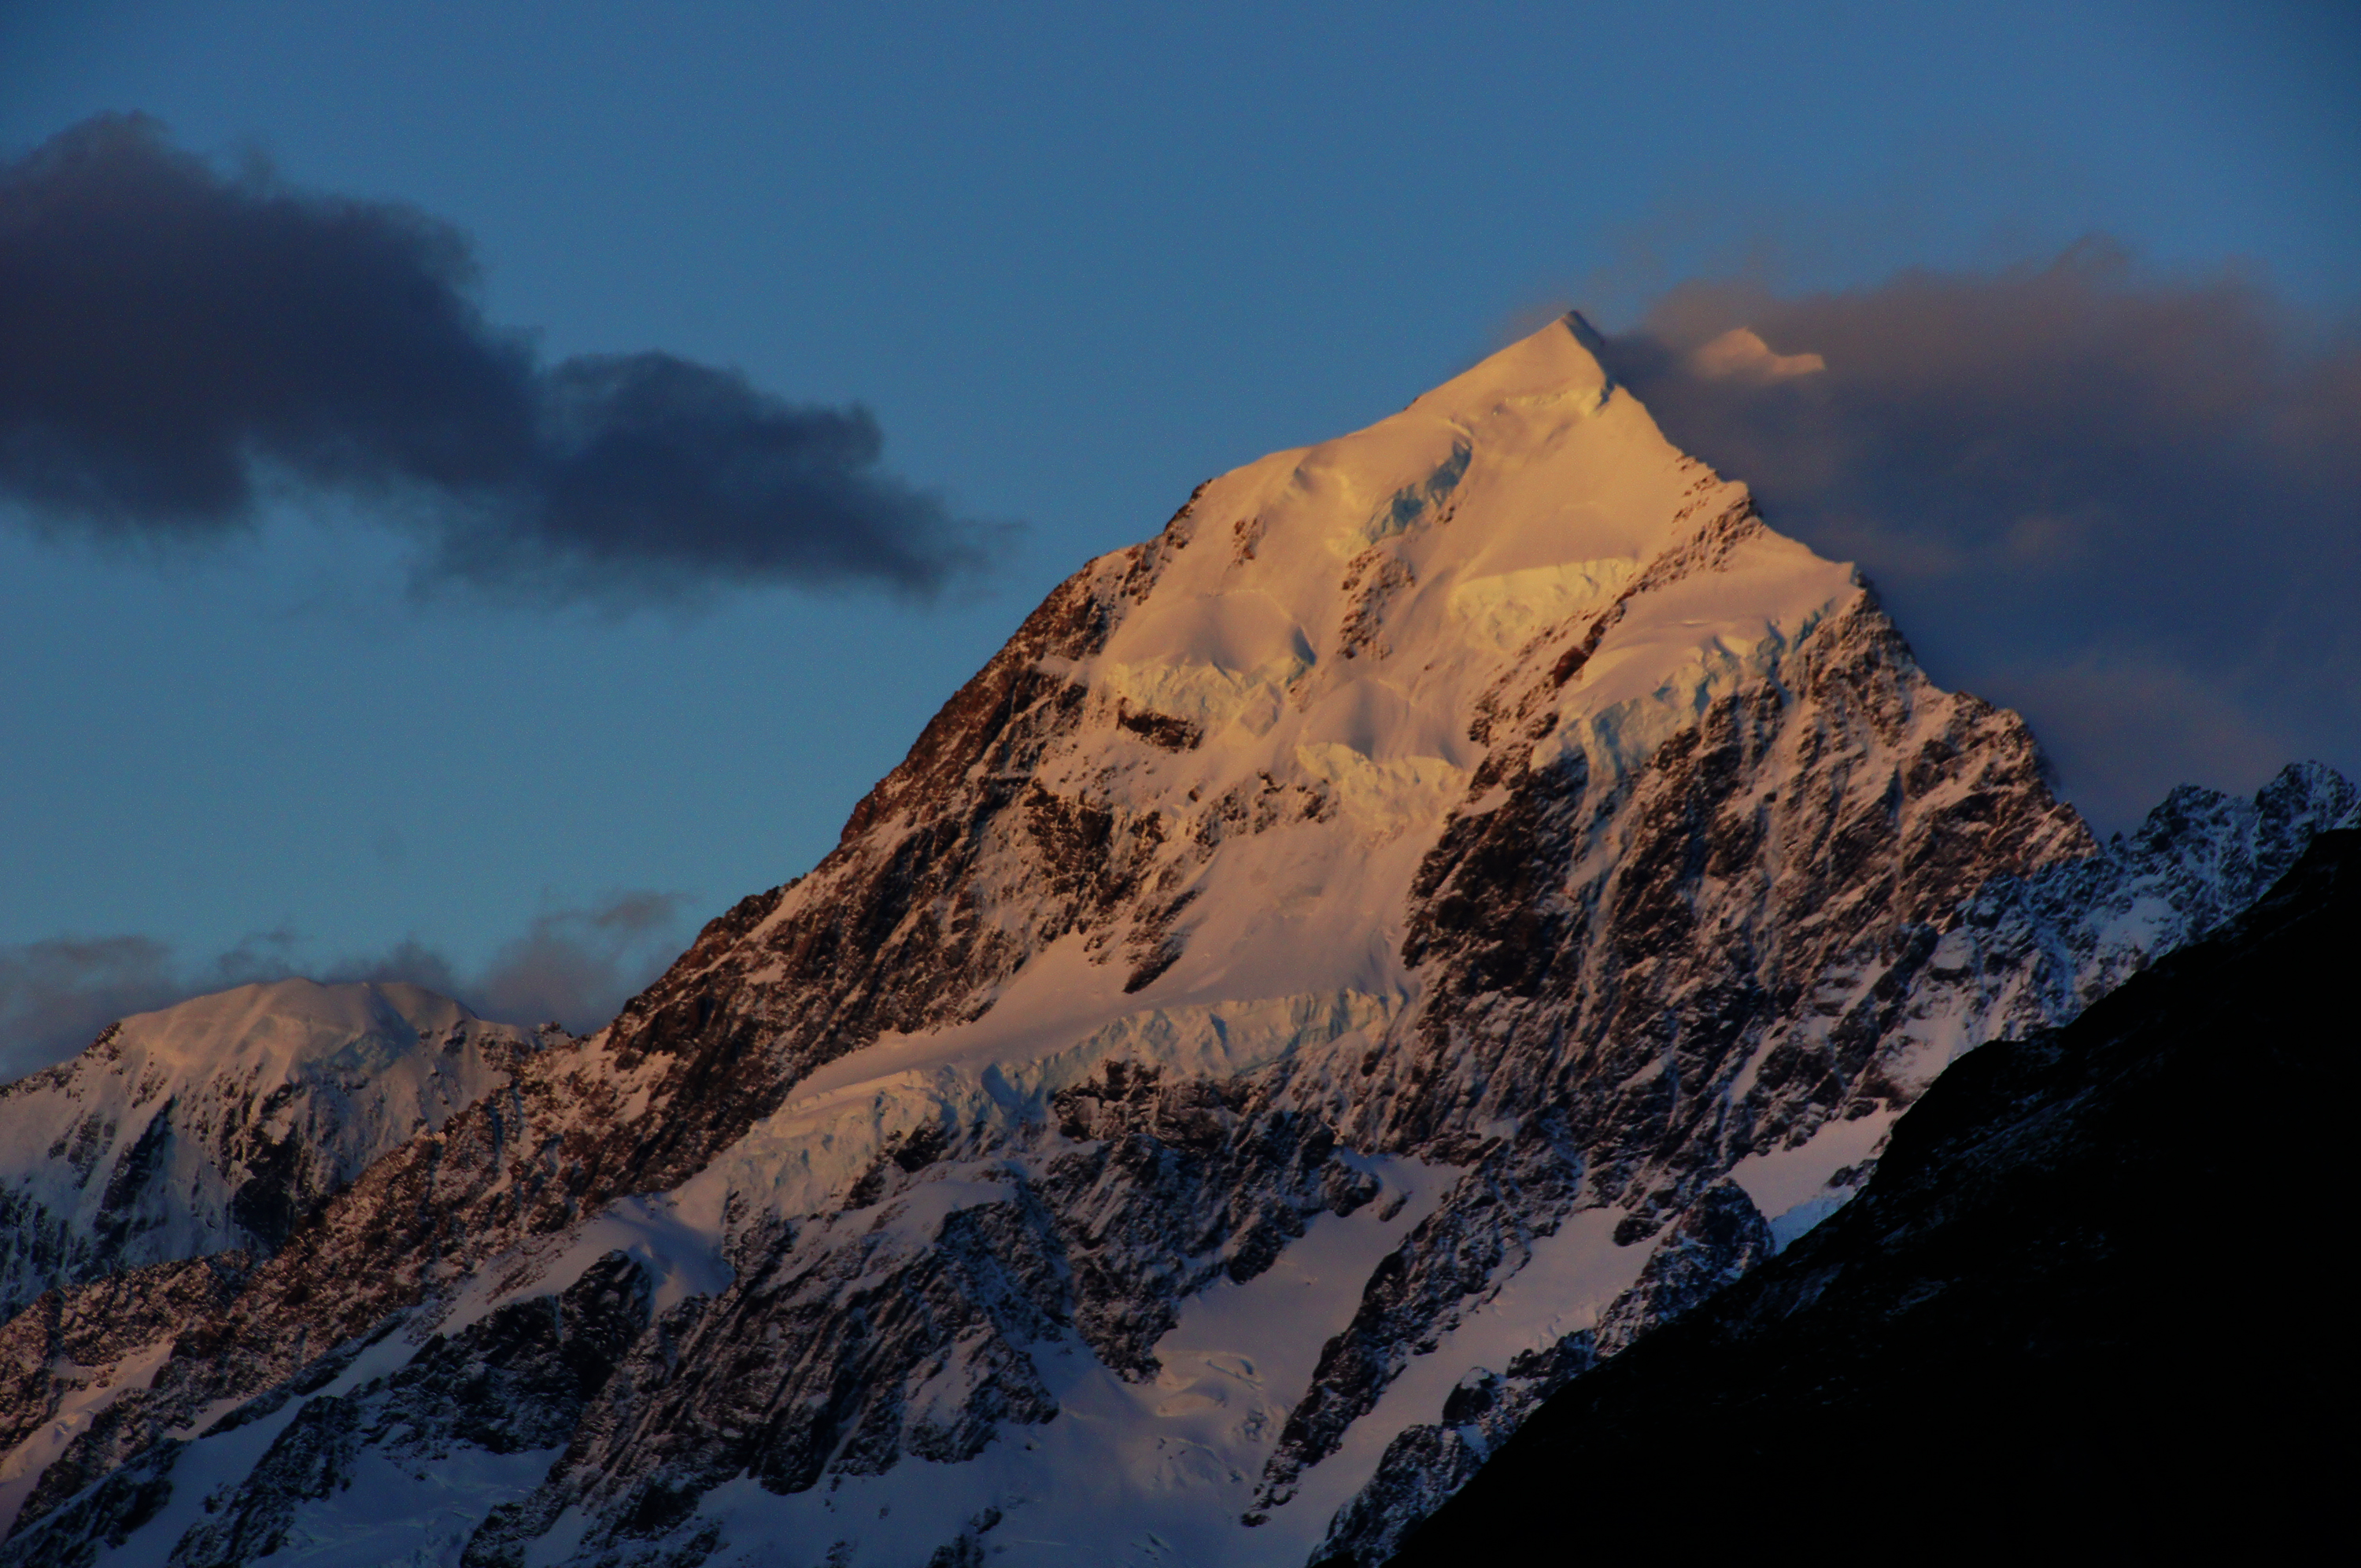
landscape, nature, wilderness, mountain, snow, winter, cloud, sky, sunrise, dawn, mountain range, dusk, weather, ridge, summit, alps, newzealand, mountcooknationalpark, mountcook, aorakimountcook, southernalpsnewzealand, grandpacifictours, landform, geographical feature, mountainous landforms, geological phenomenon